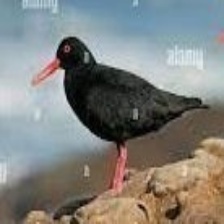
Species: AFRICAN OYSTER CATCHER
Scientific name: HAEMATOPUS MOQUINI
ImageNet parent category: oystercatcher